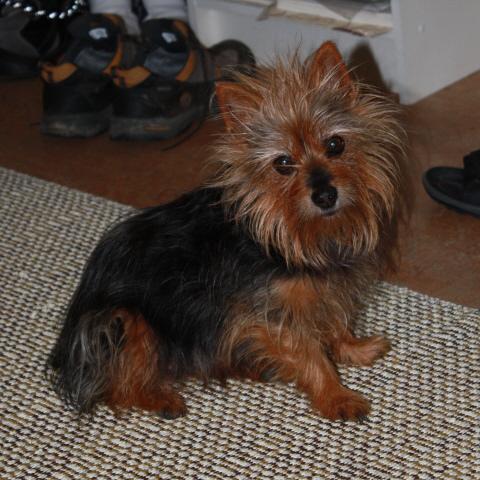
Australian_terrier